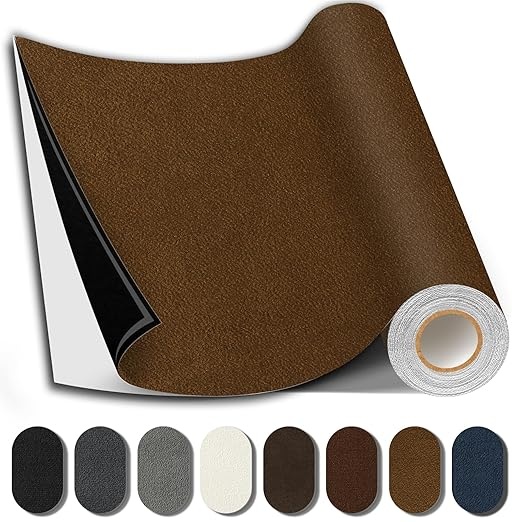
Suede Repair Patch, 17X79 Inch Fabric Large Repair Tape, Self-Adhesive Patches for Furniture, Sofa, Car Interior, Shoes, Hand Bag, Clothing (Brown, 17X79 Inch)
About This Multi-purpose: Suede repair kits works perfectly with fabrics such as suede, velvet and cotton. You could use sticky fabric on items like old furniture, couch, sofa, car interior, etc. Excellent Product: It can be used to repair all kinds of fabric damage, such as tears, holes, pet scratches, fading, burns, and other related issues. Quick Fix: Our Fabric Repair Adhesive is easy to use. Simply clean the area to be repaired, peel off the adhesive backing, and stick it to the area. It will stick well in just a few seconds. Multiple Color&Size: Fabric patches can be tailored according to the required size. Our fabric repairpatches have a longer width, so it is more suitable for refurbishing large furniture. Reminder and Service: Due to differences in device displays and light sources, the colors shown on the website may slightly differ from the actual product. Please don't worry—contact the brand for satisfying solutions. We will assist you within 24 hours. Overview Brand : Shagoom Color : Suede Brown Number of Items : 1 Water Resistance Level : Not Water Resistant Size : 17X79 Inch
Brand: SHAGOOM
Category: Arts & Entertainment > Hobbies & Creative Arts > Arts & Crafts > Art & Craft Kits > Fabric Repair Kits